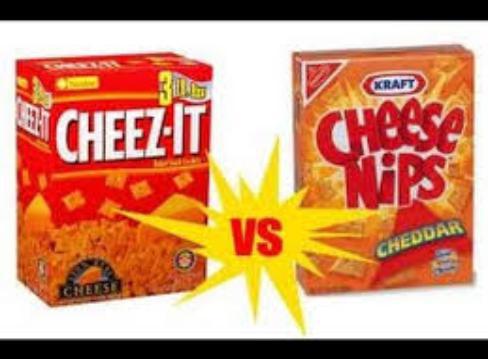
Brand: Cheese Nips
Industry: Food